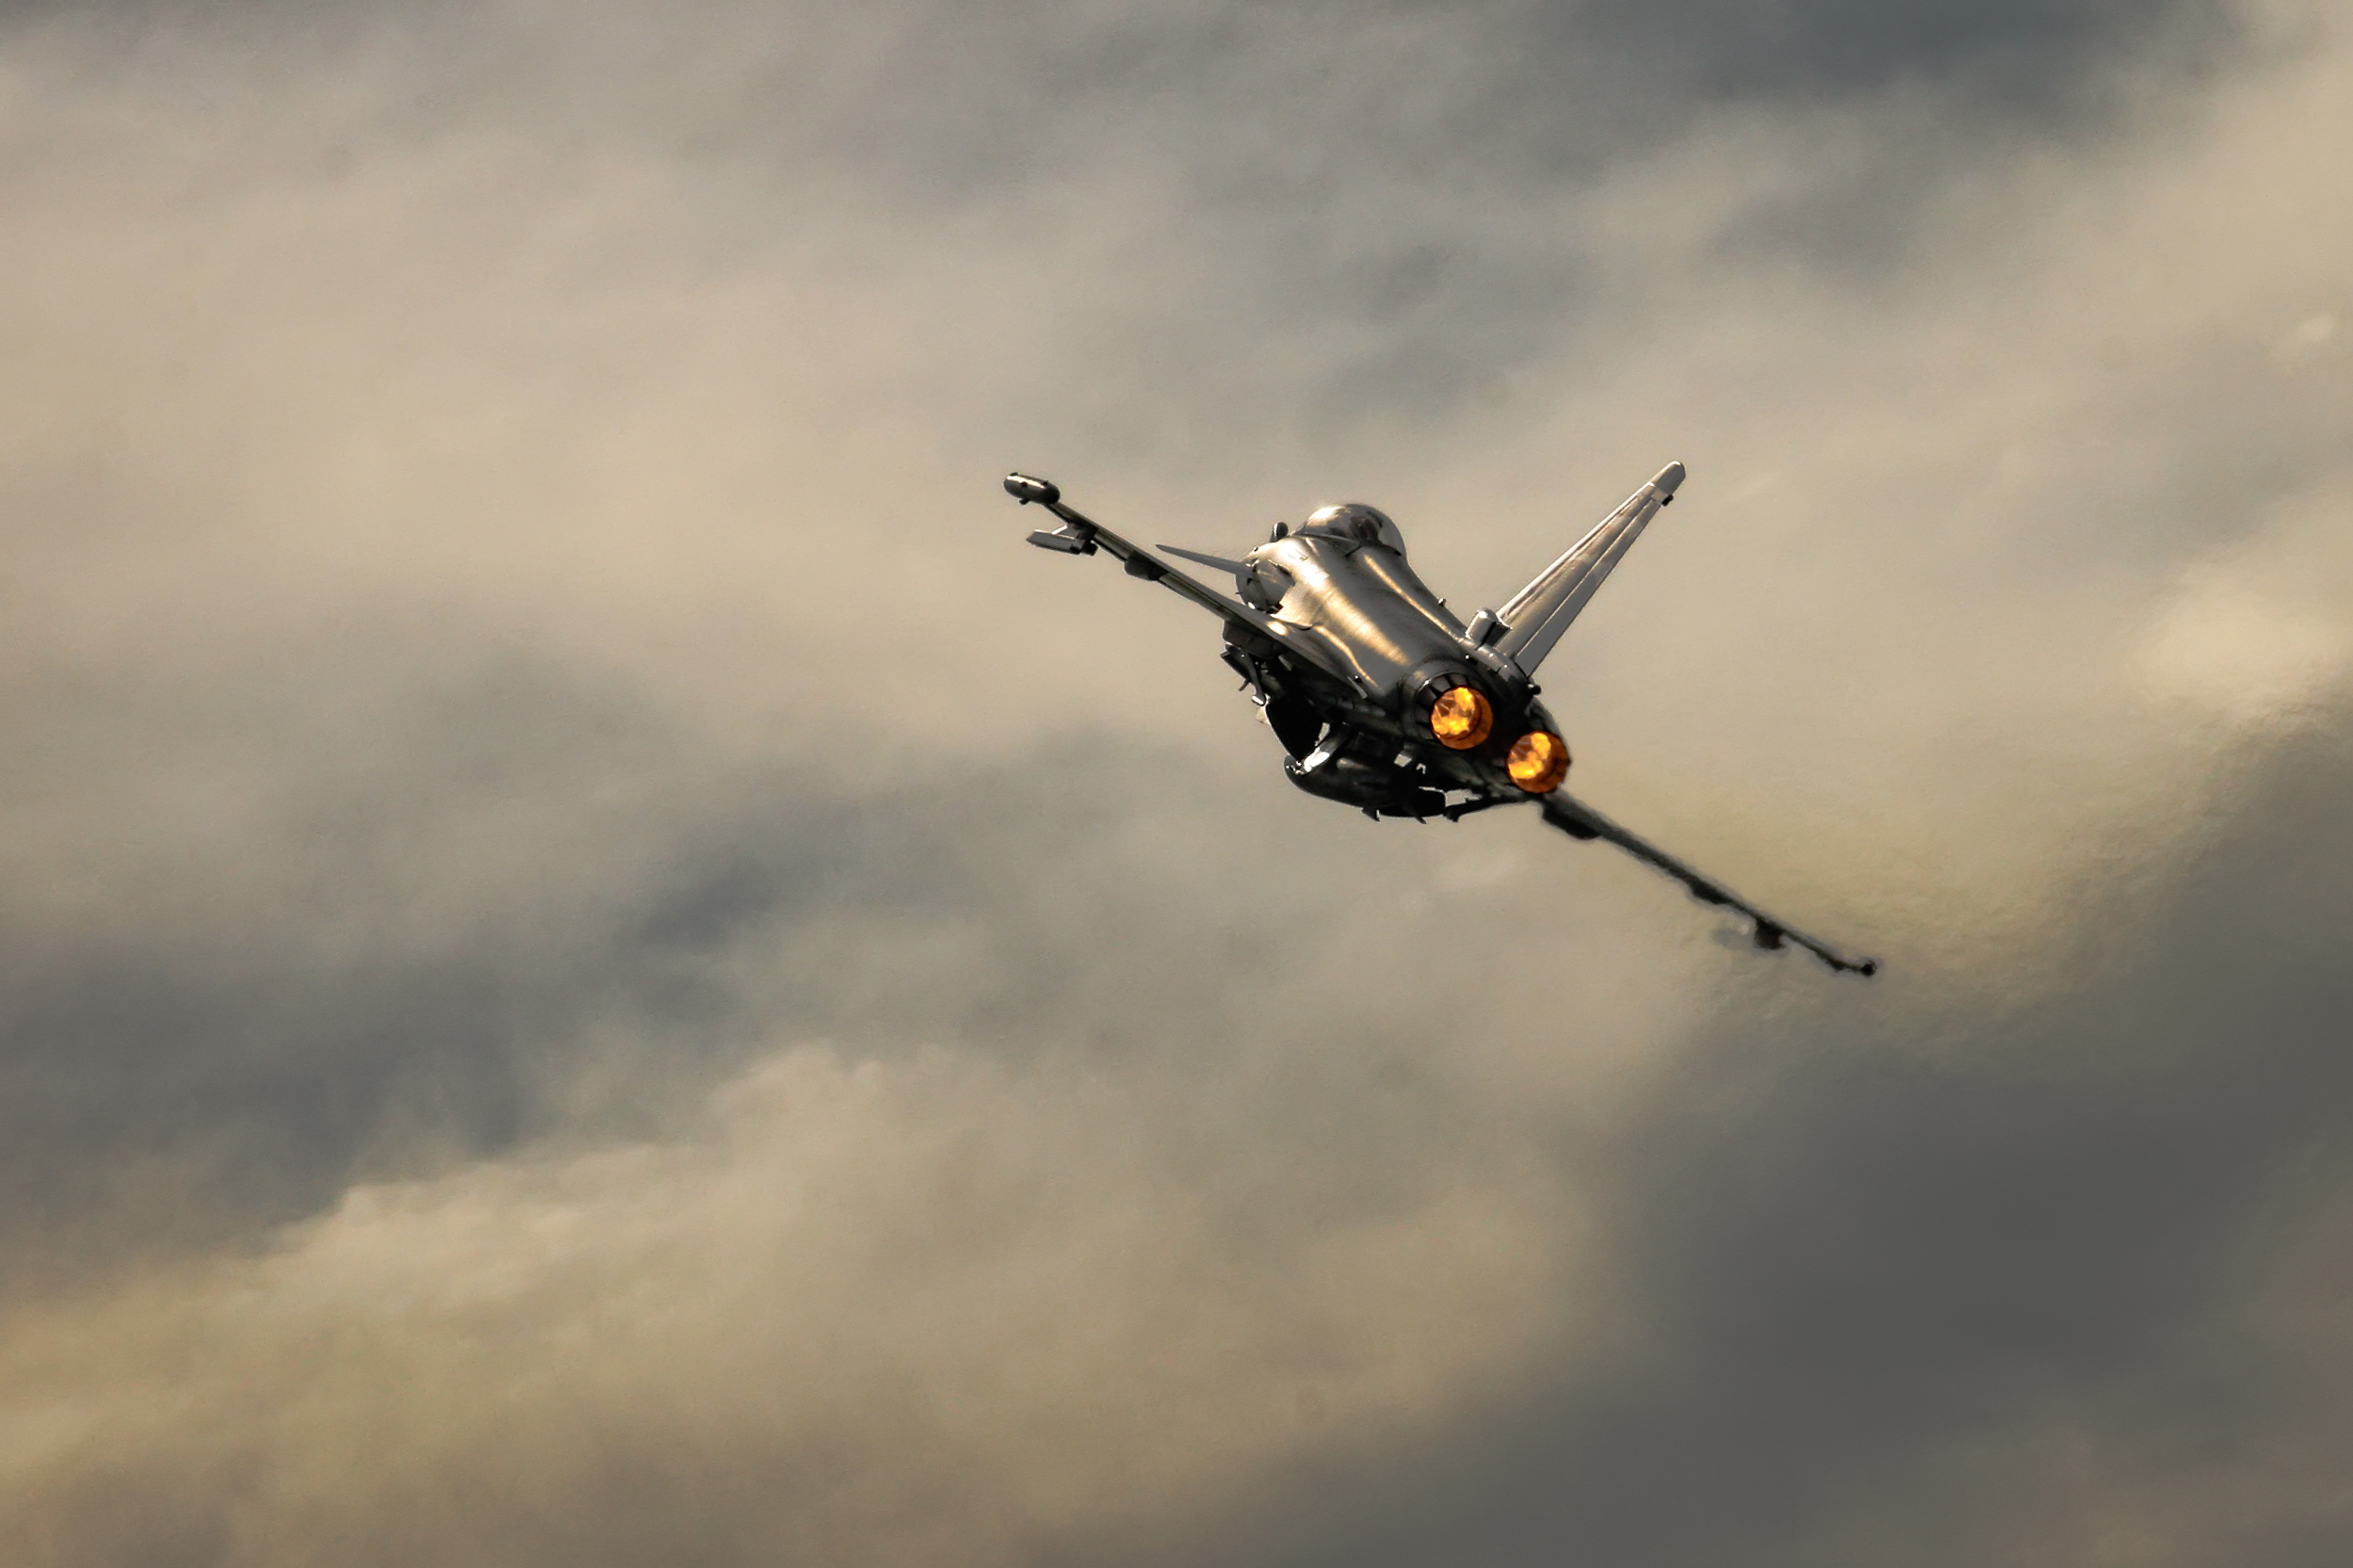
wing, light, cloud, sky, airplane, plane, aircraft, military, airforce, jet, orange, vehicle, aviation, flight, glow, overcast, helicopter, extreme sport, skies, power, wings, day, typhoon, airshow, eurofighter, farnborough, farnboroughairshow, royalairforce, jetwash, rotorcraft, thrust, afterburner, air show, air force, atmosphere of earth